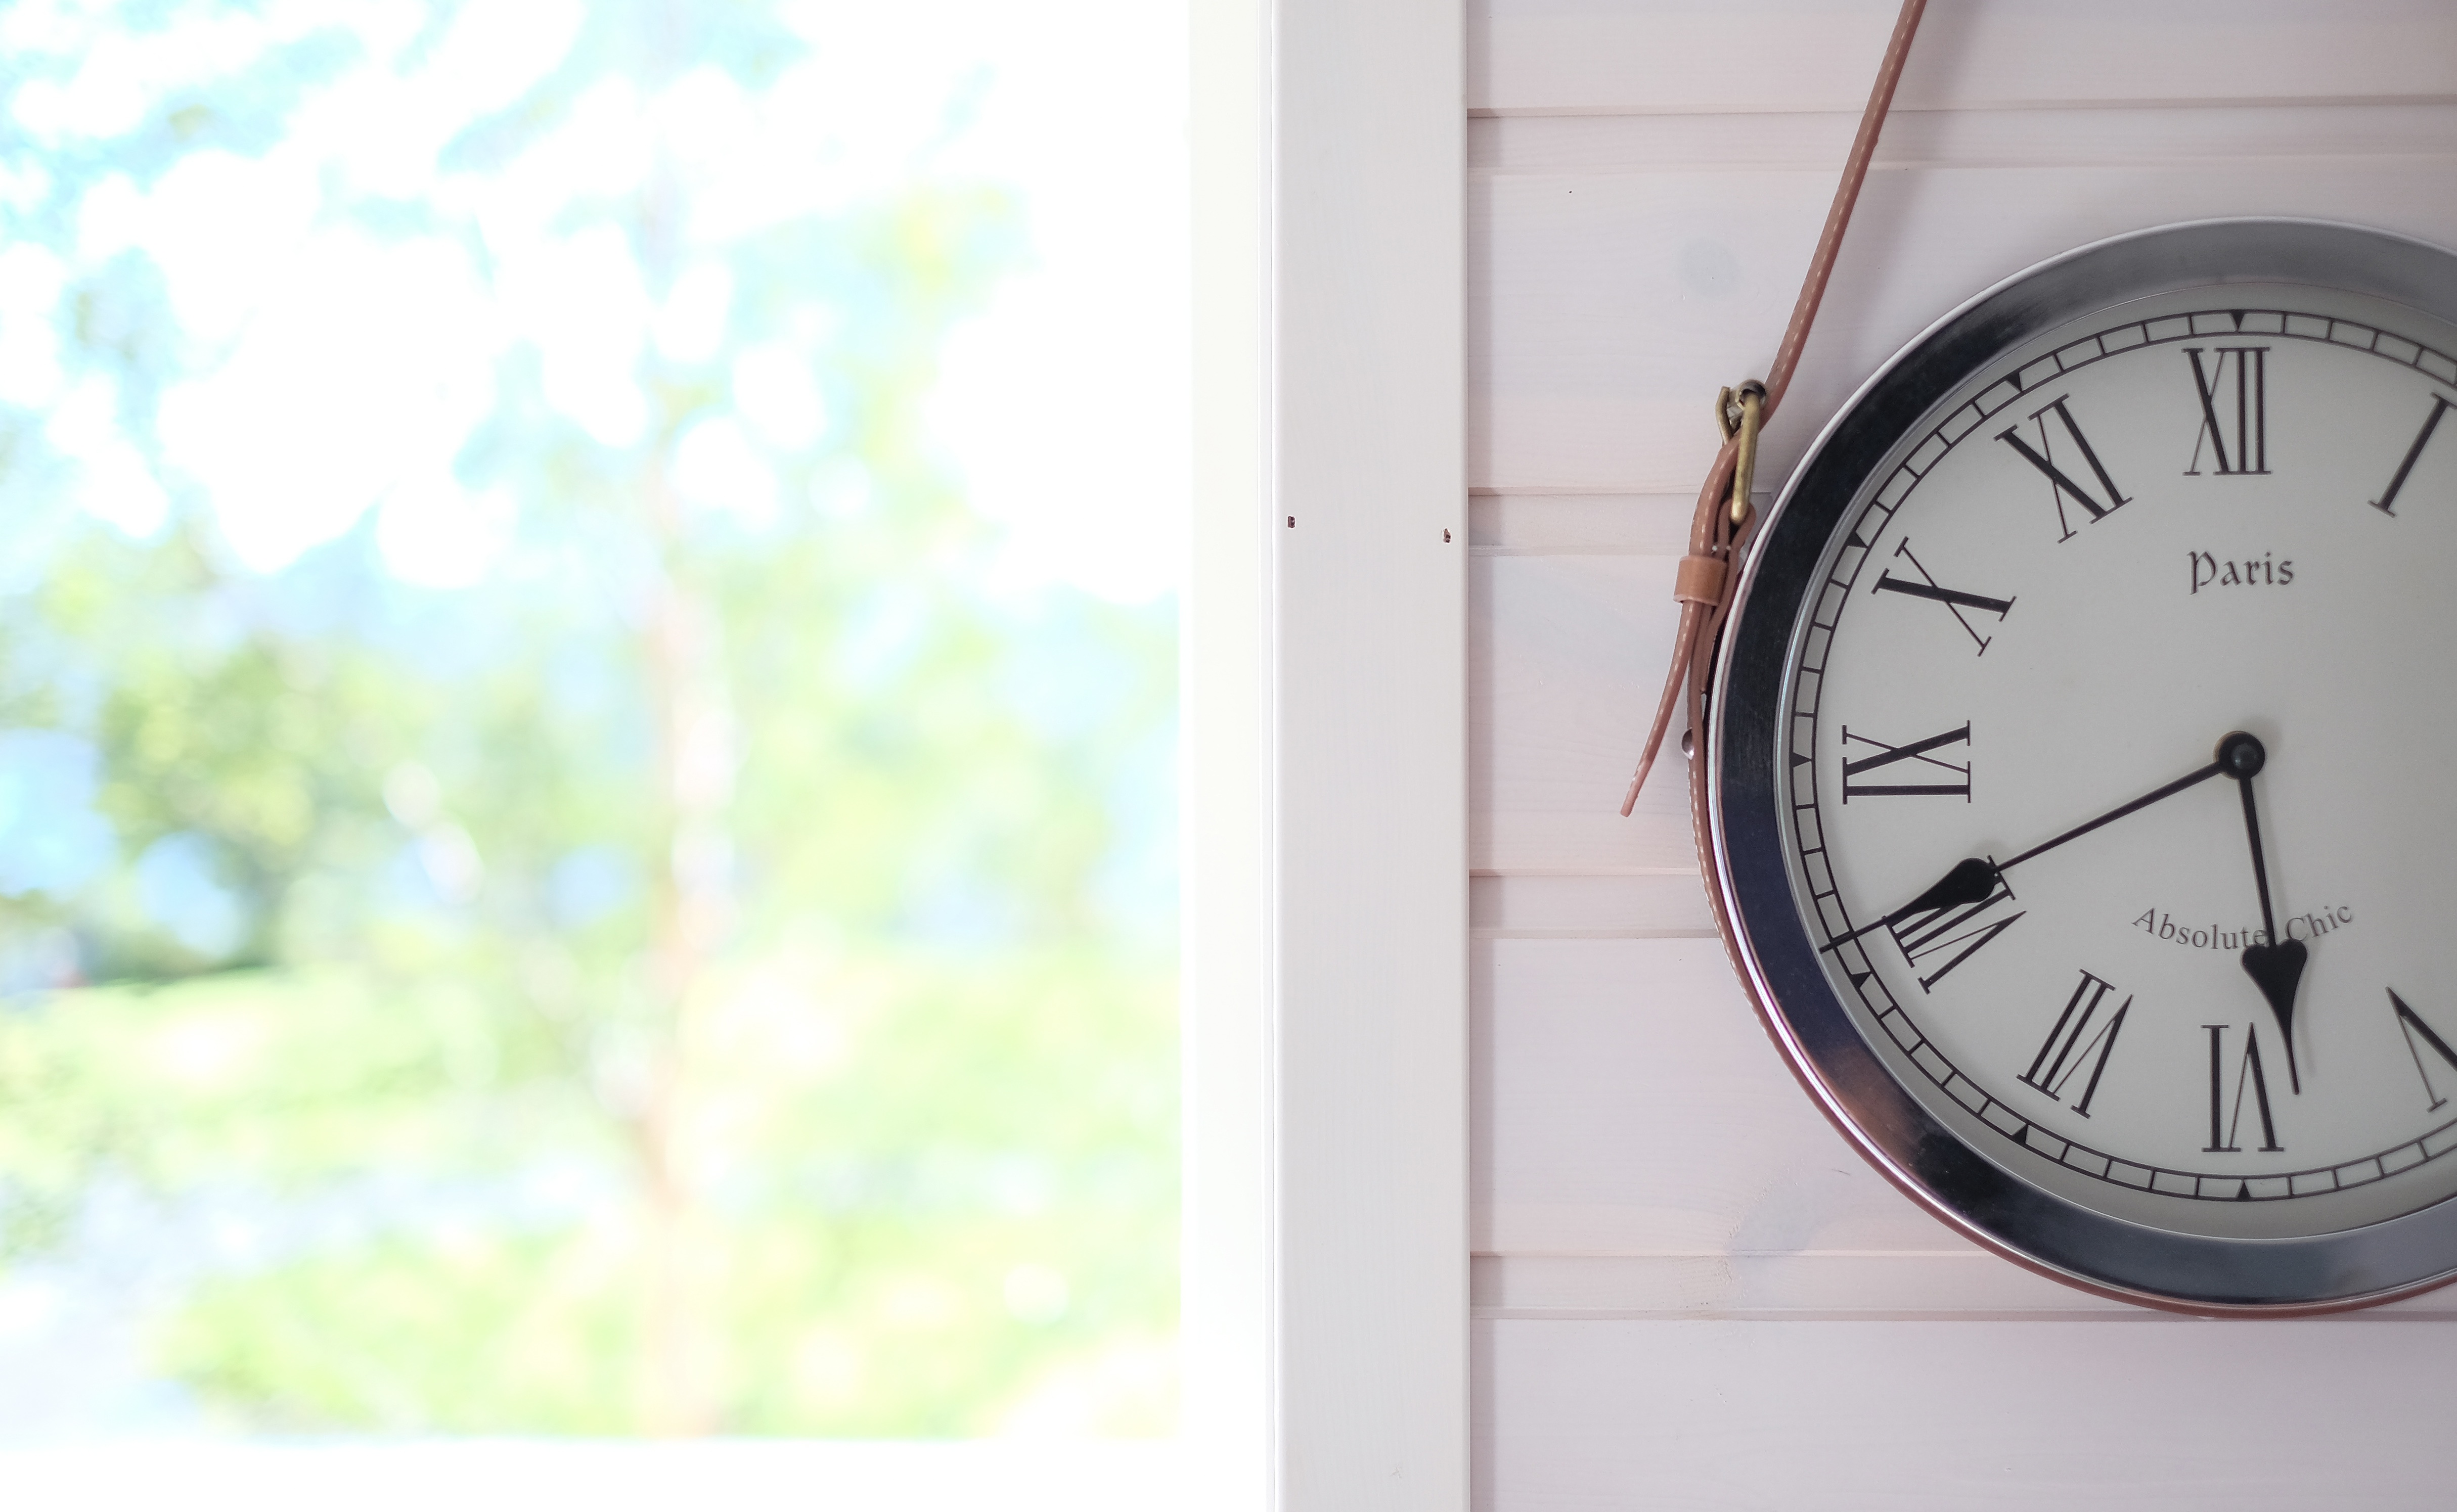
clock, furniture, lighting, decor, product